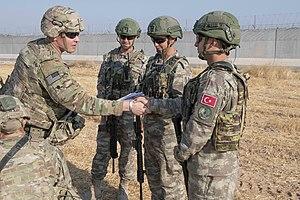
L'Opération Source de paix a lieu entre le 9 et le 22 octobre 2019, lors de la guerre civile syrienne. Faisant suite aux opérations Bouclier de l'Euphrate de 2016-2017 et Rameau d'olivier de 2018, elle est lancée dans le nord de la Syrie par l'armée turque et les rebelles de l'Armée nationale syrienne contre les Forces démocratiques syriennes.